Pojoaque, New Mexico

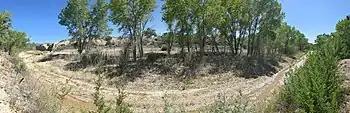
Pojoaque Creek where it approaches US highways 84/285 at Pojoaque Pueblo

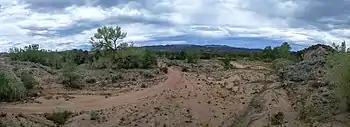
Tesuque Creek, a tributary of the Rio Tesuque, between Tesuque Pueblo and Tesuque, New Mexico, at US highways 84/285

According to the United States Census Bureau, the CDP has a total area of 2.9 square miles (7.5 km), all land.